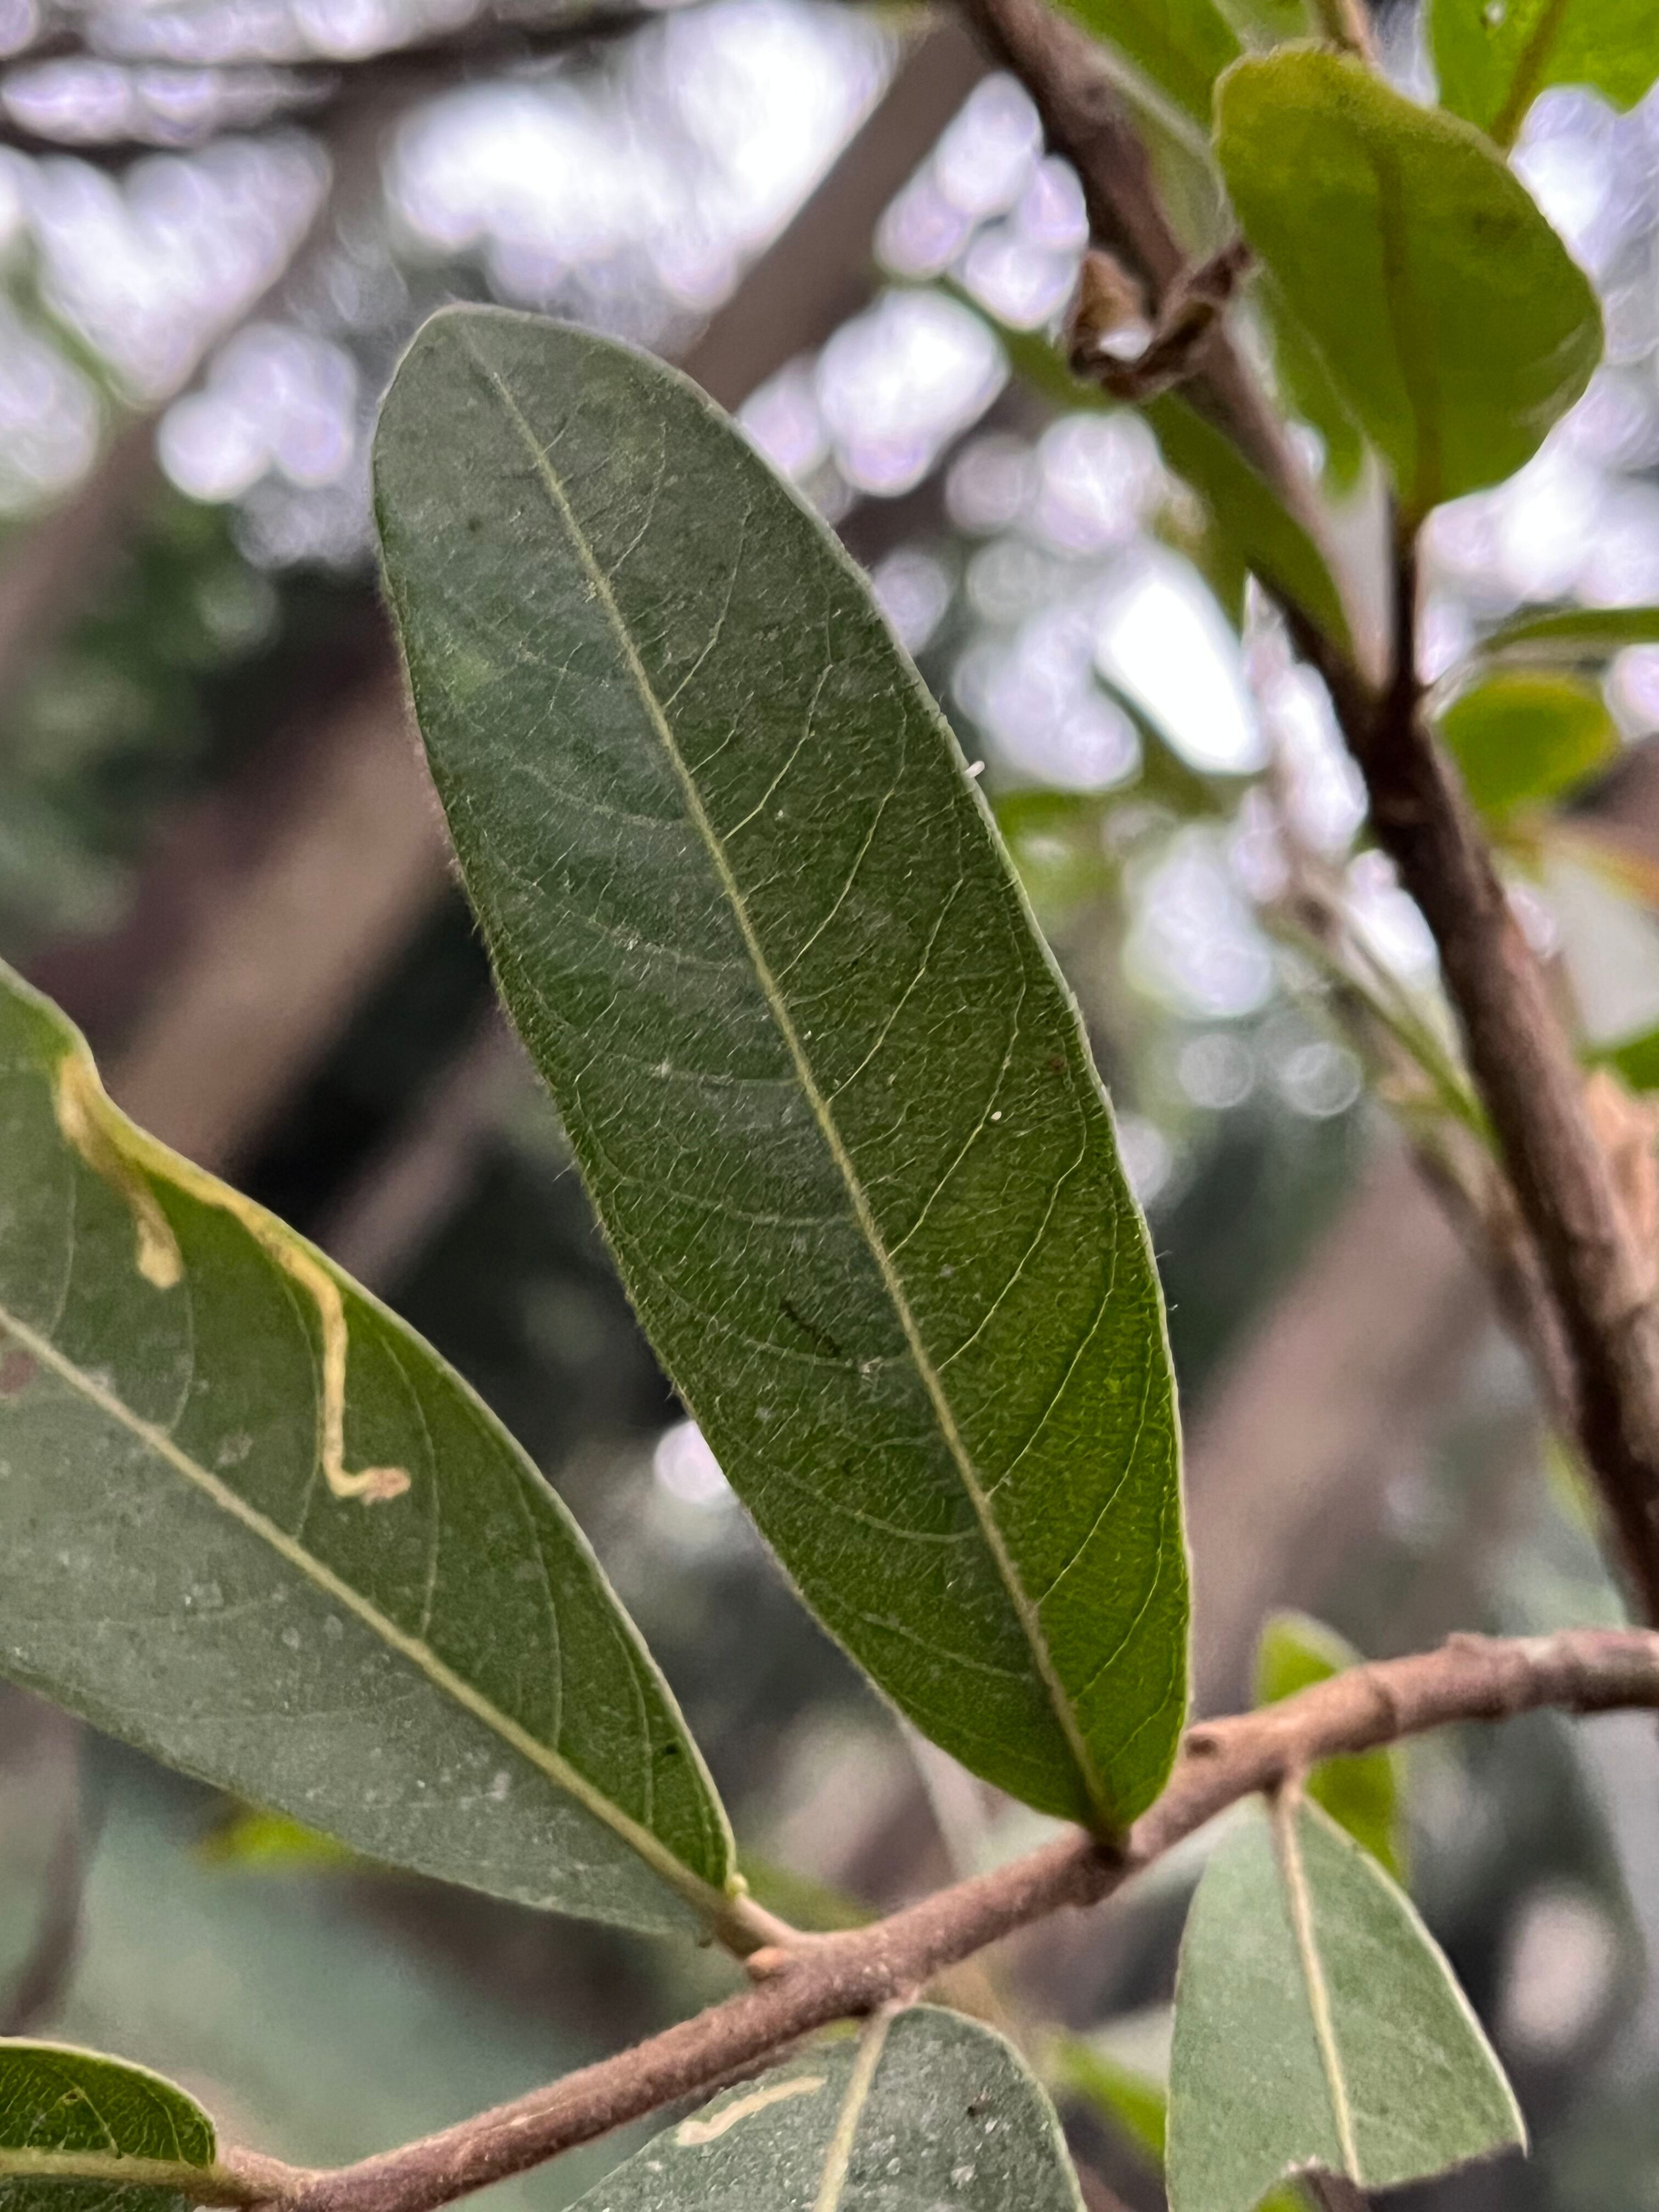
Plant species: terminalia-arjuna